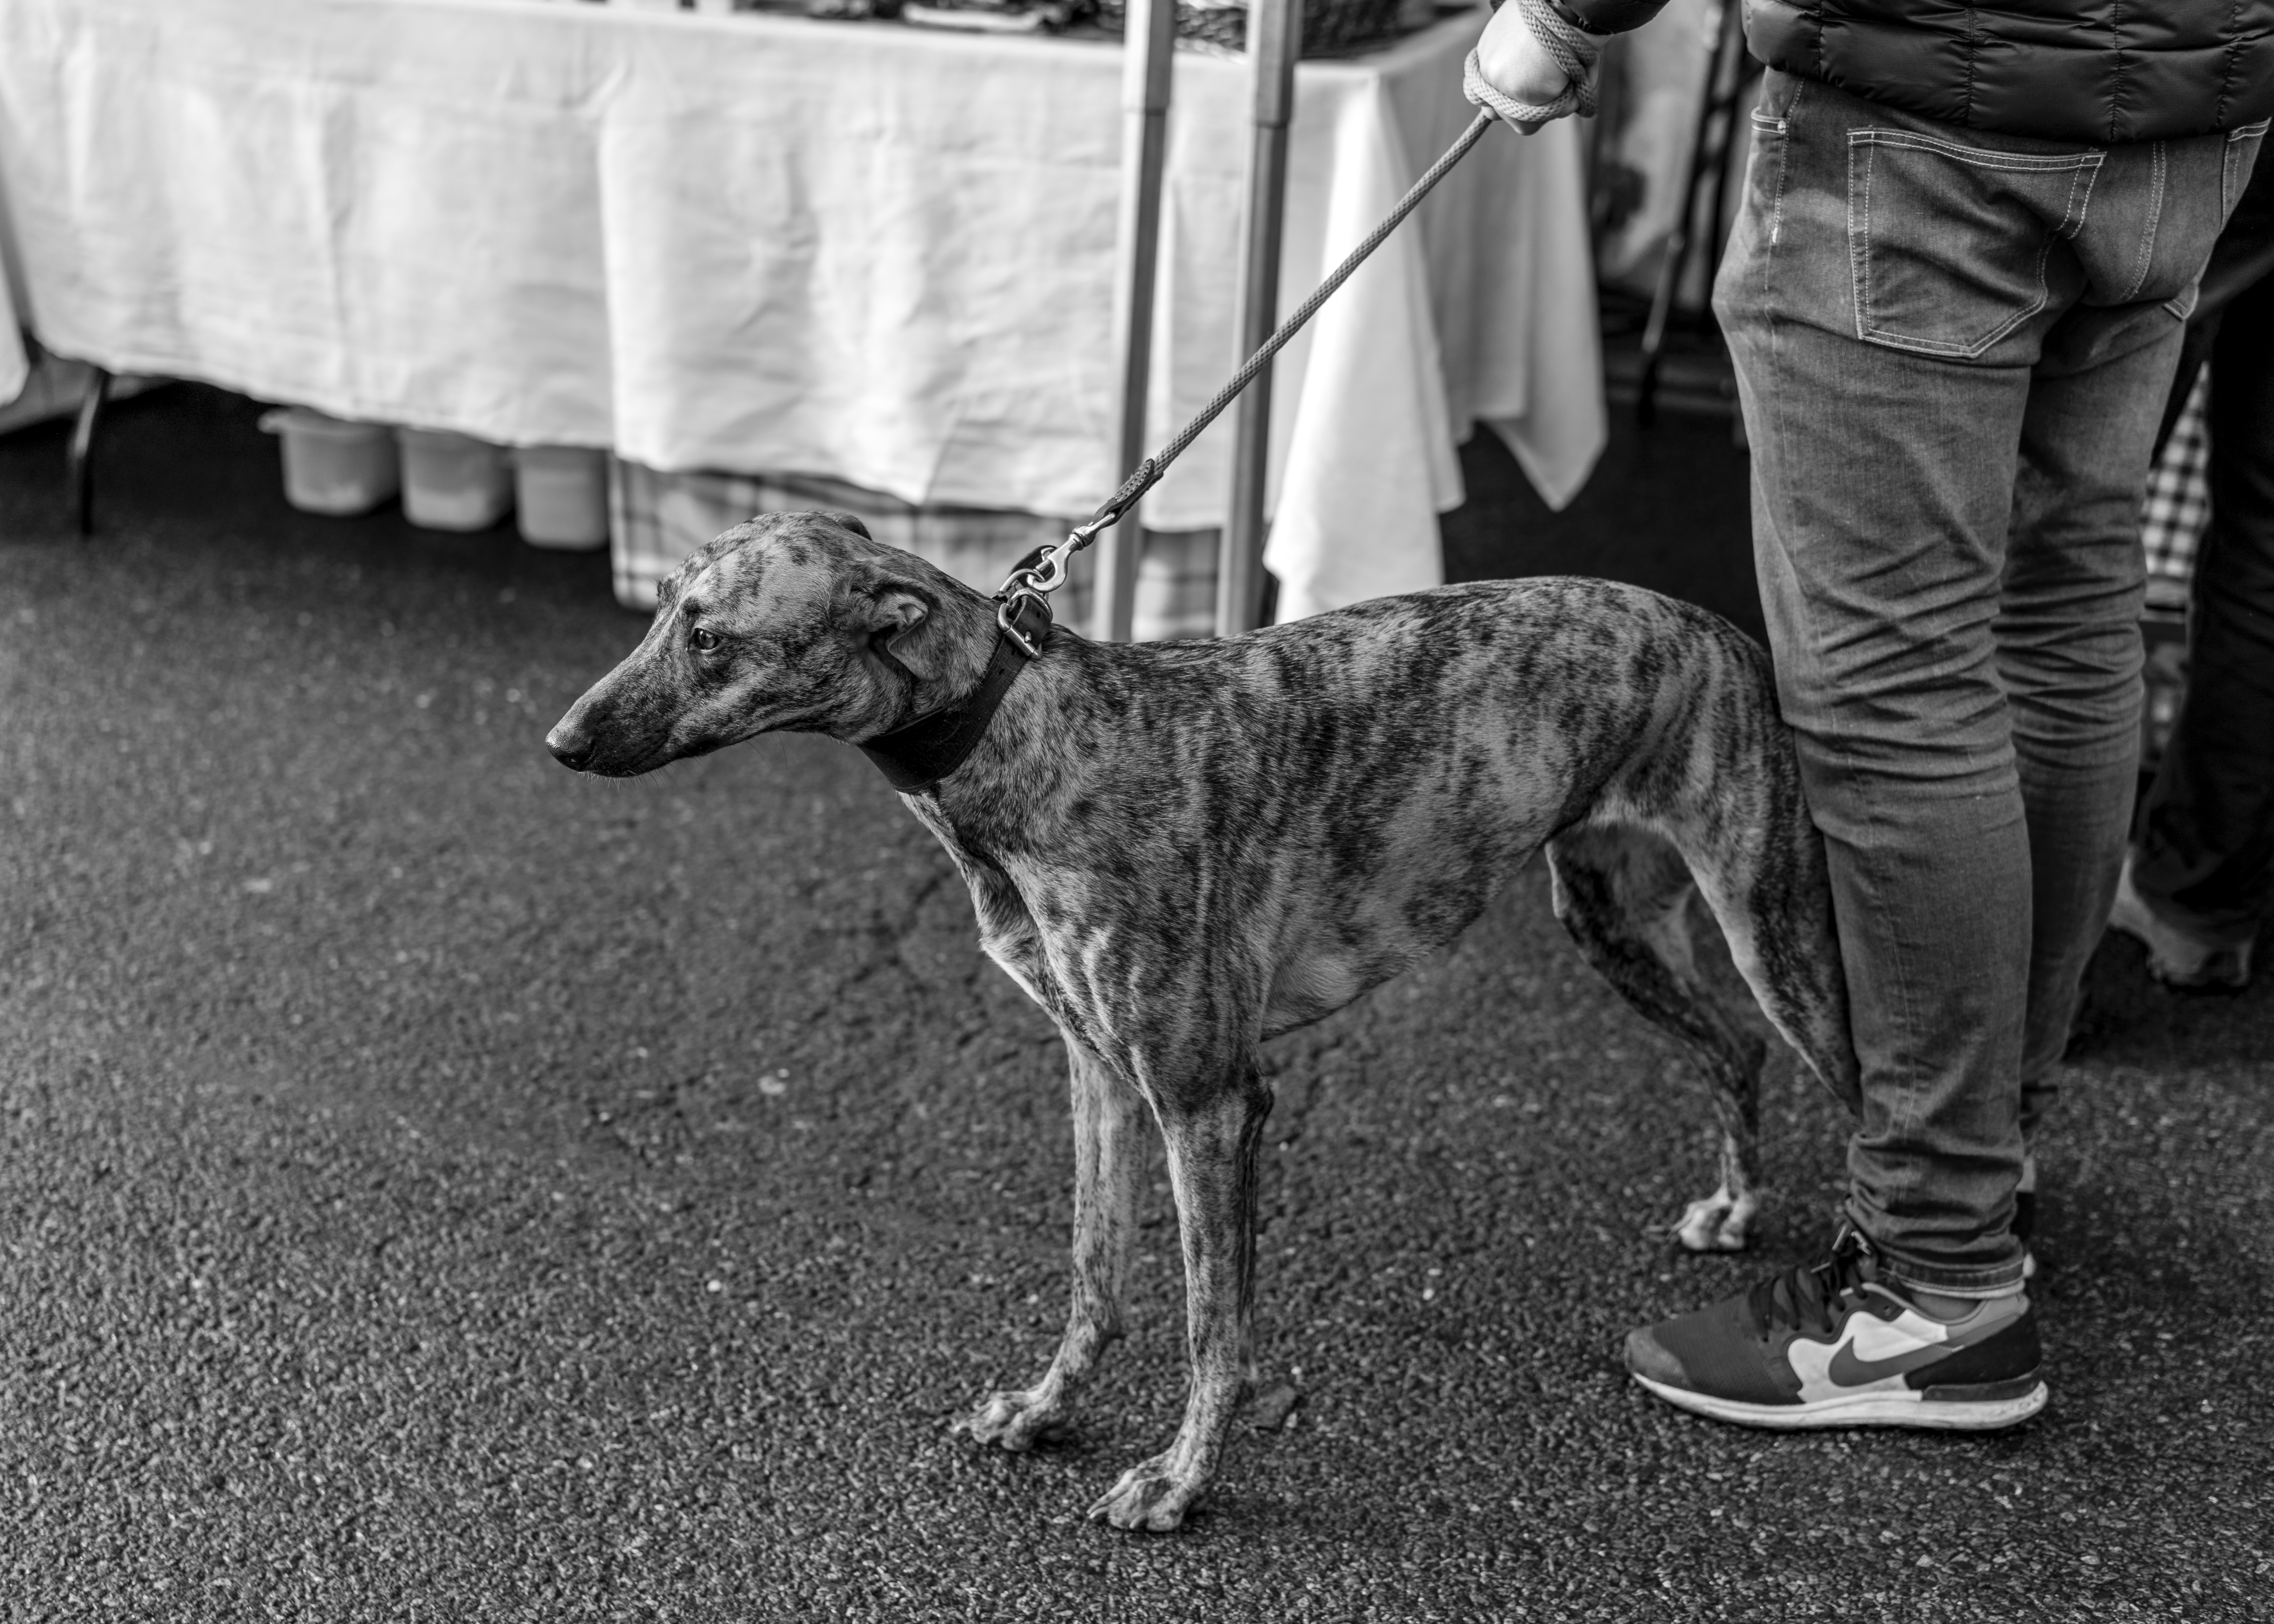
black and white, dog, mammal, black, monochrome, hound, sports, vertebrate, whippet, greyhound, monochrome photography, street dog, dog like mammal, animal sports, dog sports, sighthound, galgo espa ol